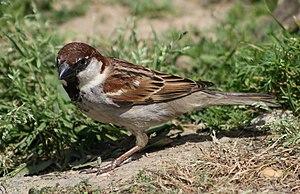
Le Moineau domestique est une espèce de petits passereaux de la famille des Passeridae. C'est un petit oiseau assez trapu, mesurant environ 16 cm de long pour un poids allant de 24 à 39,5 g. Il présente un dimorphisme sexuel, comparable à celui du Moineau rutilant. Les femelles et les jeunes oiseaux sont pâles, colorés de brun et de gris, tandis que les mâles ont le teint plus vif, avec des marques noires, blanches et brunes. Granivore, il se nourrit majoritairement de céréales et d'autres graines, mais se montre opportuniste, consommant divers invertébrés, les insectes en premier lieu, qui servent par ailleurs d'alimentation de base aux oisillons. Ses prédateurs principaux sont les chats domestiques et les rapaces.